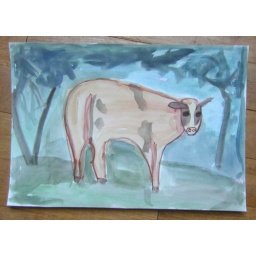
cow in field near trees